Coco Chanel

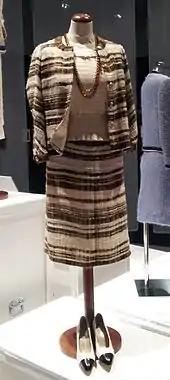
Chanel suit and silk blouse with two-tone pumps, 1965

Declassified archival documents unearthed by journalist Hal Vaughan reveal that the French Préfecture de Police had a document on Chanel in which she was described as "Couturier and perfumer. Pseudonym: Westminster. Agent reference: F 7124. Signalled as suspect in the file" ("Pseudonyme: Westminster. Indicatif d'agent: F 7124. Signalée comme suspecte au fichier"). For Vaughan, this was a piece of revelatory information linking Chanel to German intelligence operations, although others initially advocated a more cautious approach. Anti-Nazi activist Serge Klarsfeld declared, "Just because Chanel had a spy number doesn't necessarily mean she was personally involved. Some informers had numbers without being aware of it."